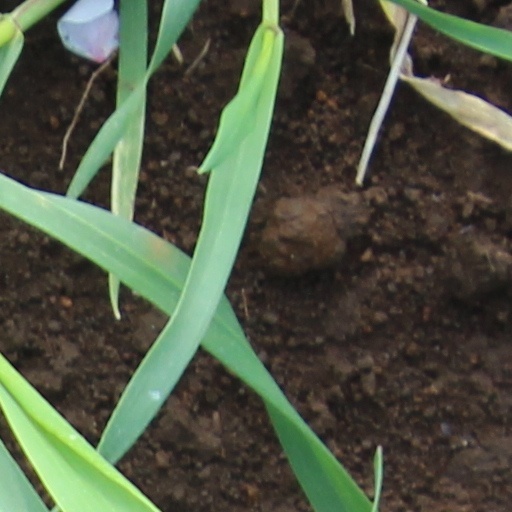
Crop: wheat